Cement kiln

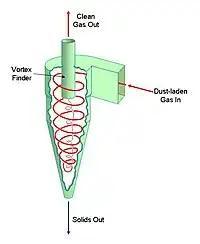
Cutaway view of cyclone showing air path

The key component of the gas-suspension preheater is the cyclone. A cyclone is a conical vessel into which a dust-bearing gas-stream is passed tangentially. This produces a vortex within the vessel. The gas leaves the vessel through a co-axial "vortex-finder". The solids are thrown to the outside edge of the vessel by centrifugal action, and leave through a valve in the vertex of the cone. Cyclones were originally used to clean up the dust-laden gases leaving simple dry process kilns. If, instead, the entire feed of rawmix is forced to pass through the cyclone, a very efficient heat exchange takes place: the gas is efficiently cooled, hence producing less waste of heat to the atmosphere, and the raw mix is efficiently heated. The heat transfer efficiency is further increased if a number of cyclones are connected in series.